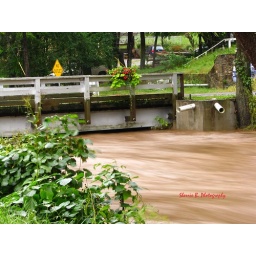
A shot of a small Dillsboro community bridge on the verge of being under the Tuskagee river at any moment.